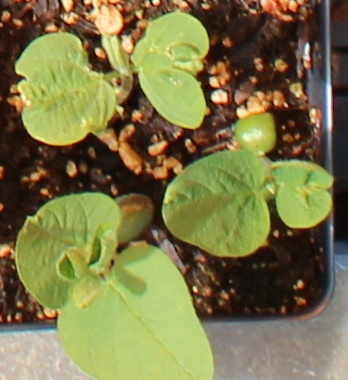
Label: Soybean